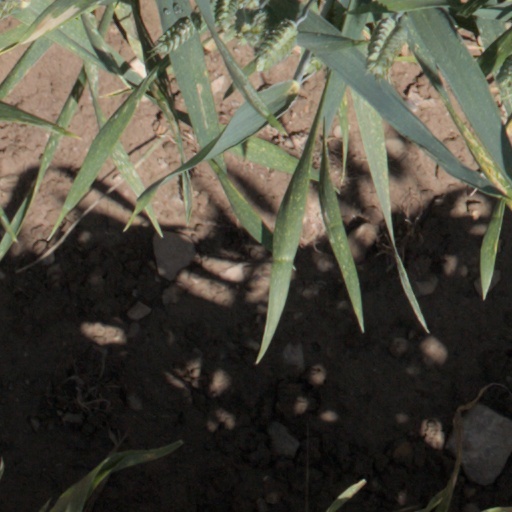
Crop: wheat